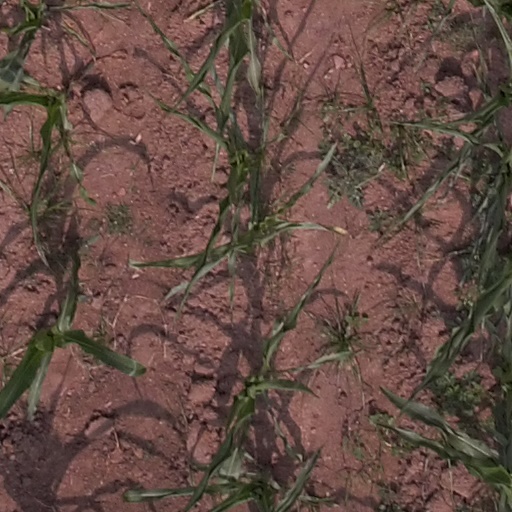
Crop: maize; corn